Yo (Excuse Me Miss)

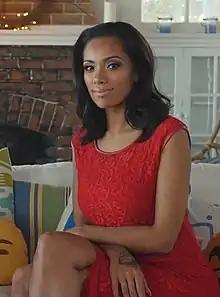
Erica Mena co-starred as Brown's love interest in the video for "Yo (Excuse Me Miss)."

The song's music video was directed by Erik White and Chris Brown. Filmed in various locations throughout Los Angeles, including a basketball court in Pecan Park, it features then-model Erica Mena as a girl Brown sees, catching his attention. He then follows the girl while dancing for her. After arriving at a basketball court, he continues the choreography with two other guys. Brown then gets the girl's car and sings to her. They get close, then she gives him her phone to put his number in. The video's ending transitions to the first verse of "Gimme That", with Brown singing in a different scenario.